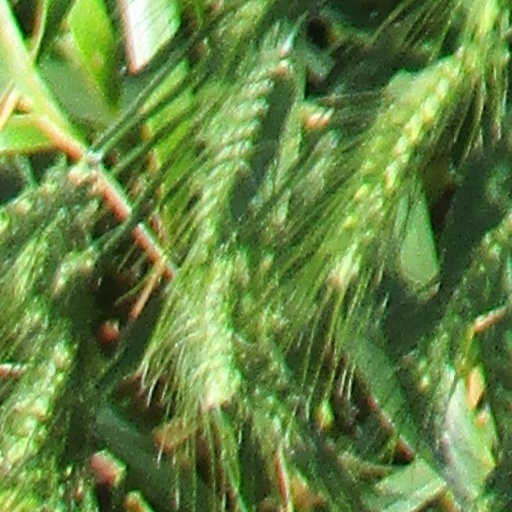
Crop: wheat